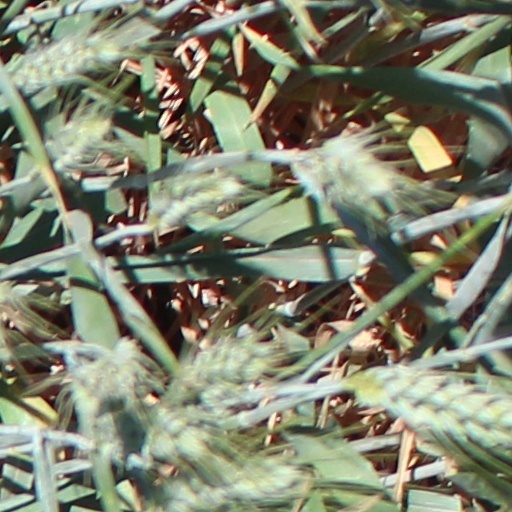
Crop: wheat